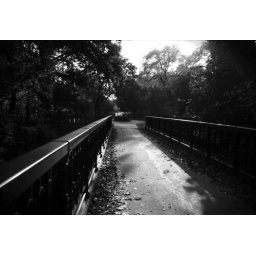
bridge in lake park